Jerdon's courser

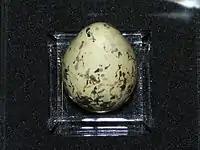
Jerdon's courser egg displayed in Zoology Museum, University of Aberdeen.

It is endemic to southern India, where it is principally known from southern Andhra Pradesh. It has an extremely limited geographical range being known from the Godaveri river valley near Sironcha and Bhadrachalam, and from the Cuddapah and Anantpur areas in the valley of the Pennar River. An egg, probably collected within 100 km of Kolar in 1917, was positively identified as belonging to this species using DNA sequence comparison. It is mostly active at dusk and during the night. It was first recorded in the mid 19th century; it was then considered to be extinct for more than 80 years, until it was rediscovered in 1986 at Cuddapah District, Andhra Pradesh. In Maharashtra it was reported at "24 km east of Sironcha, near the Godavari river, three birds, undated (Blanford 1867, 1869), and sometime in the 20-year period before 1935 (D'Abreu, 1935)". The species was known from specimens collected at a few locations in eastern peninsular India and the currently known population is extremely restricted in range. Studies in this region using sand strips to detect footprints suggest that their preferred habitat has tall bushes at a density of 300 to 700 per hectare.